Osemwende

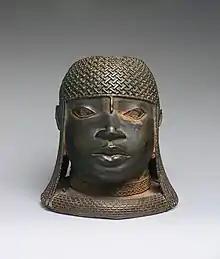
A bronze head of a king (Oba) in the style of Oba Osemwende, Metropolitan Museum of Art

Osemwende (c. 1780–1848), originally known as Prince Eredia-uwa, was the thirty-third Oba of Benin who reigned from . He was the son of Oba Obanosa and the brother of Ogbebo, whom he defeated in a civil war to claim the throne. He restored peace and stability to the kingdom after a turbulent period of succession crisis and expanded and consolidated his empire through military conquests and diplomatic alliances. He also promoted trade and commerce with foreign nations, especially the Portuguese, and fostered art and learning among his people. He was revered as a wise and benevolent ruler who brought good tidings to his kingdom.